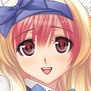
Portrait style: Anime Portrait